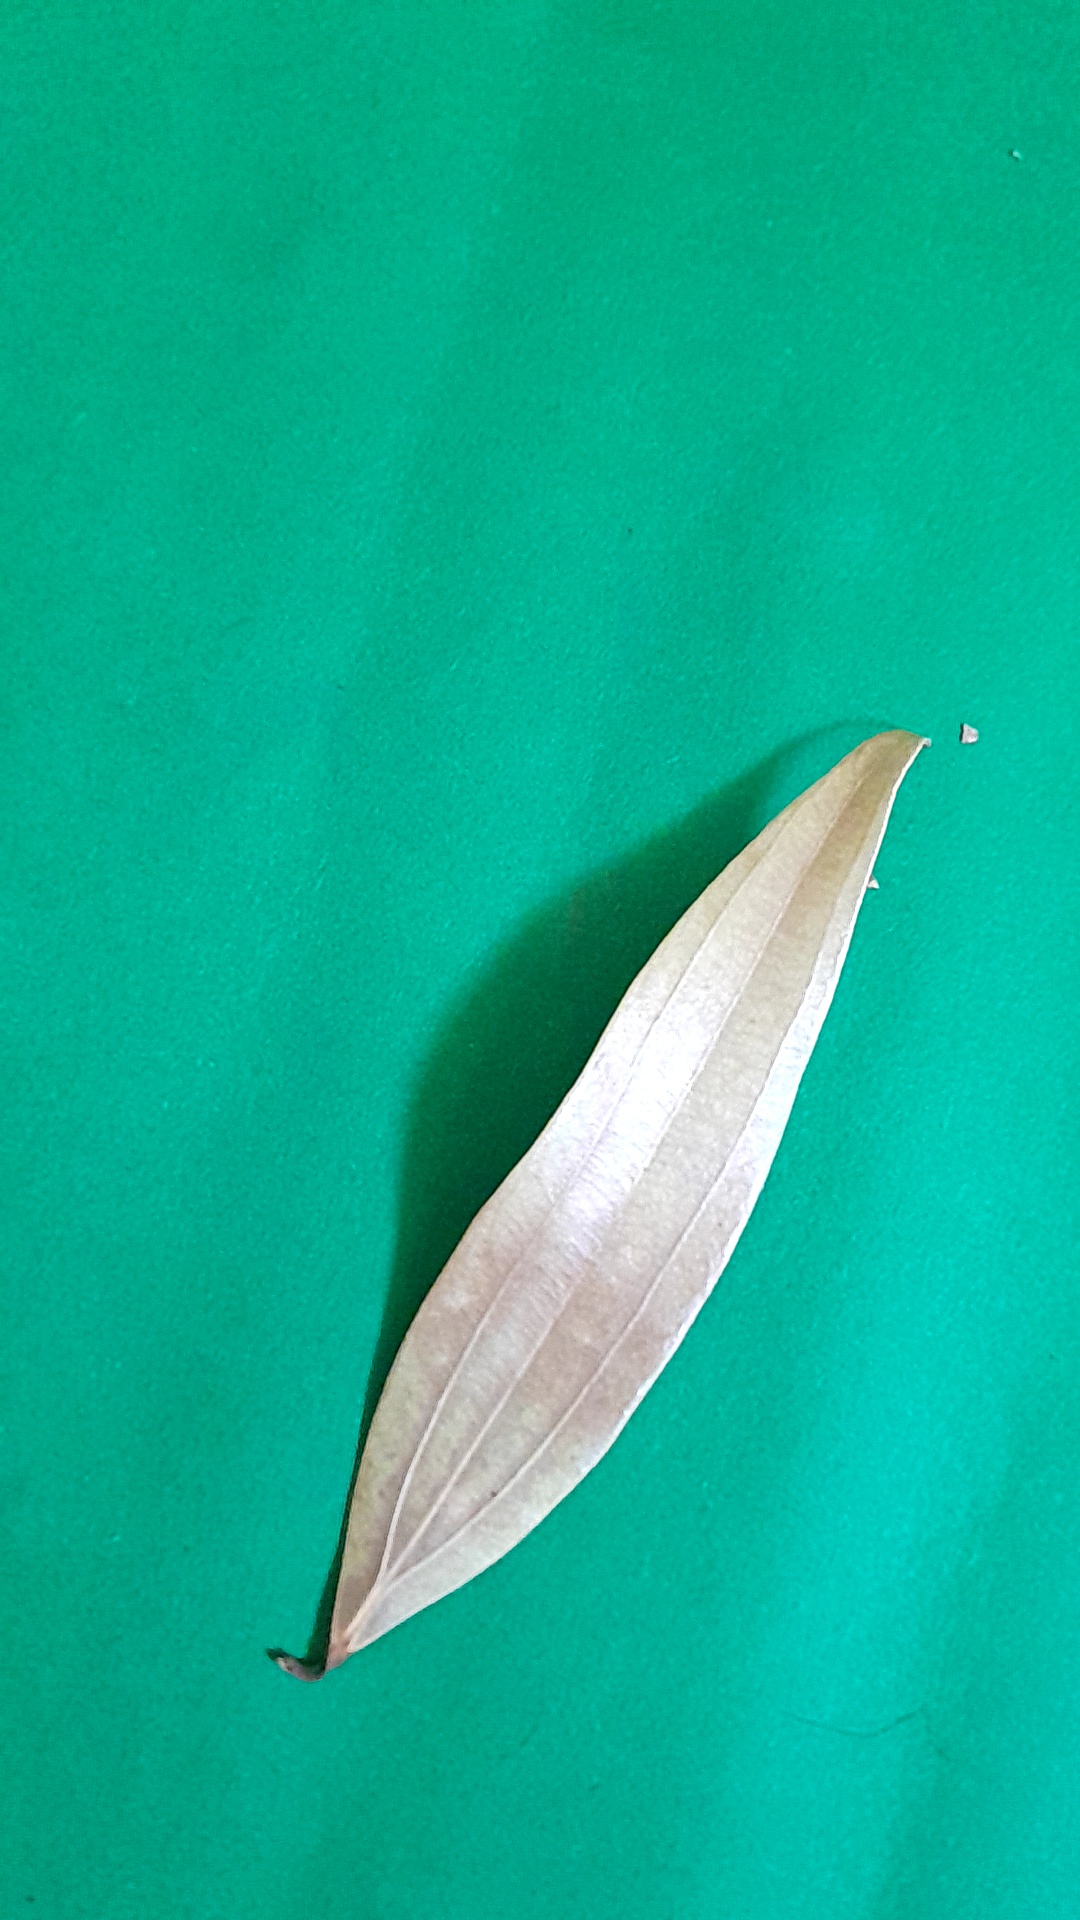
Label: Dry Leaf